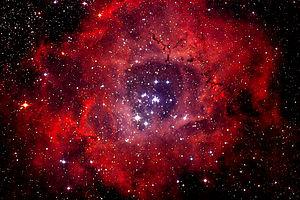
La nébuleuse de la Rosette, aussi connue comme Caldwell 49, est une vaste région HII située à quelque 4700 années-lumière du système solaire en direction de la constellation de la Licorne. Elle a été découverte par l'astronome américain Lewis Swift en 1865.
NGC 2244, aussi connu sous le nom de Caldwell 50, est un très jeune amas ouvert situé dans la constellation de la Licorne. Il a été découvert par l'astronome britannique John Flamsteed en 1690. Cet amas a été redécouvert par John Herschel en mars 1830 et il a été ajouté au New General Catalogue sour la cote NGC 2239.